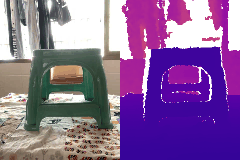
Label: chair